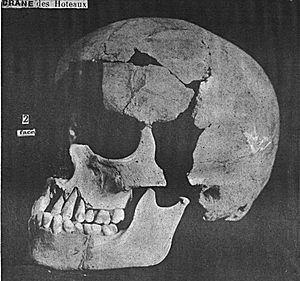
Crâne d'adolescent magdalénien découvert en 1894 par l'abbé Joseph Tournier et Charles Guillon dans la grotte des Hoteaux.
L'histoire du Bugey retrace le passé du territoire du Bugey dont les contours représentent une des divisions administratives du département de l'Ain.
Joseph Tournier, né à Champfromier le 25 avril 1854 et mort à Belley le 14 juillet 1938, est un chanoine français, précurseur de l'archéologie, de l'étude de la préhistoire et de la géologie du département de l'Ain. Il est également le fondateur de la première association française de parents d'élèves.
Le Bugey est une région géographique et historique, située principalement dans le département français de l'Ain en région Auvergne-Rhône-Alpes, entre Lyon et Genève. Il fait partie des sept régions naturelles du département de l'Ain avec la Bresse savoyarde, le Revermont, la Dombes, le Val de Saône, la Côtière et le Pays de Gex et sa partie orientale est constituée principalement de l’extrémité méridionale de la chaîne du Jura. Il est subdivisé en deux sous-régions : le Haut-Bugey et le Bas-Bugey.
La grotte des Hoteaux est un site préhistorique français situé sur la commune de Rossillon, dans le département de l'Ain. Ce gisement du Paléolithique supérieur a livré l'une des premières sépultures de cette époque ainsi qu'une industrie lithique et osseuse datant du Magdalénien. La grotte des Hoteaux est zone naturelle d'intérêt écologique, faunistique et floristique de type I.